Freezer centre

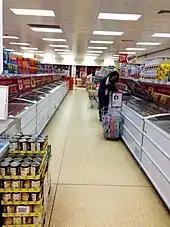
A branch of Iceland, in England

A freezer centre is a supermarket which specialises in selling frozen food. Most freezer centres are smaller than an average supermarket and generally sell less fresh produce while still selling its products at a lower price on par with a standard no-frills supermarket such as Aldi or Lidl.